Daria Usacheva

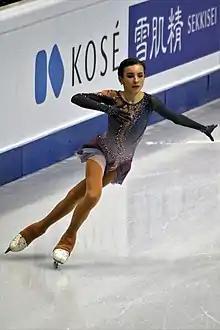
Usacheva at the 2019–20 Junior Grand Prix Final

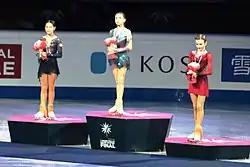
Usacheva (right) on the podium at the 2019–20 Junior Grand Prix Final with Kamila Valieva (center) and Alysa Liu (left).

"Small medals for short and free programs awarded only at ISU Championships. Personal bests highlighted in" bold.